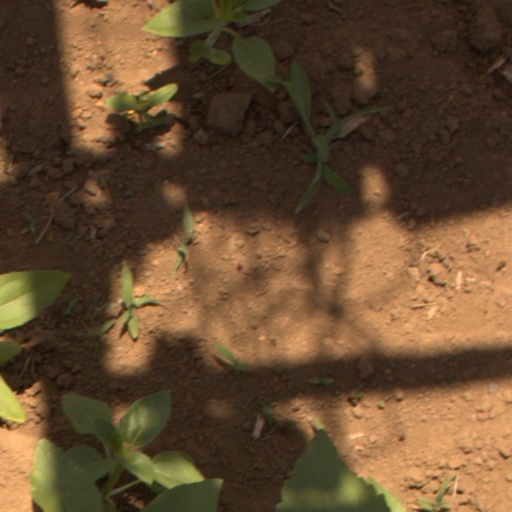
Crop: Jerusalem artichoke